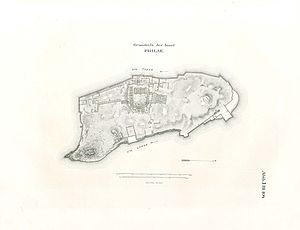
Philæ, aussi orthographiée Philae, en grec ancien Φιλαί / Philai, en égyptien ancien Pilak, P'aaleq, en arabe فيله, est une île d'Égypte submergée dans les années 1970 par la hausse du niveau du lac de retenue de l'ancien barrage d'Assouan à la suite de la construction du haut barrage. Les temples et monuments édifiés sur l'île aux époques pharaoniques et gréco-romaines ont été déplacés sur l'île voisine d'Aguilkia, aussi appelée Philæ par commodité, notamment auprès des touristes.